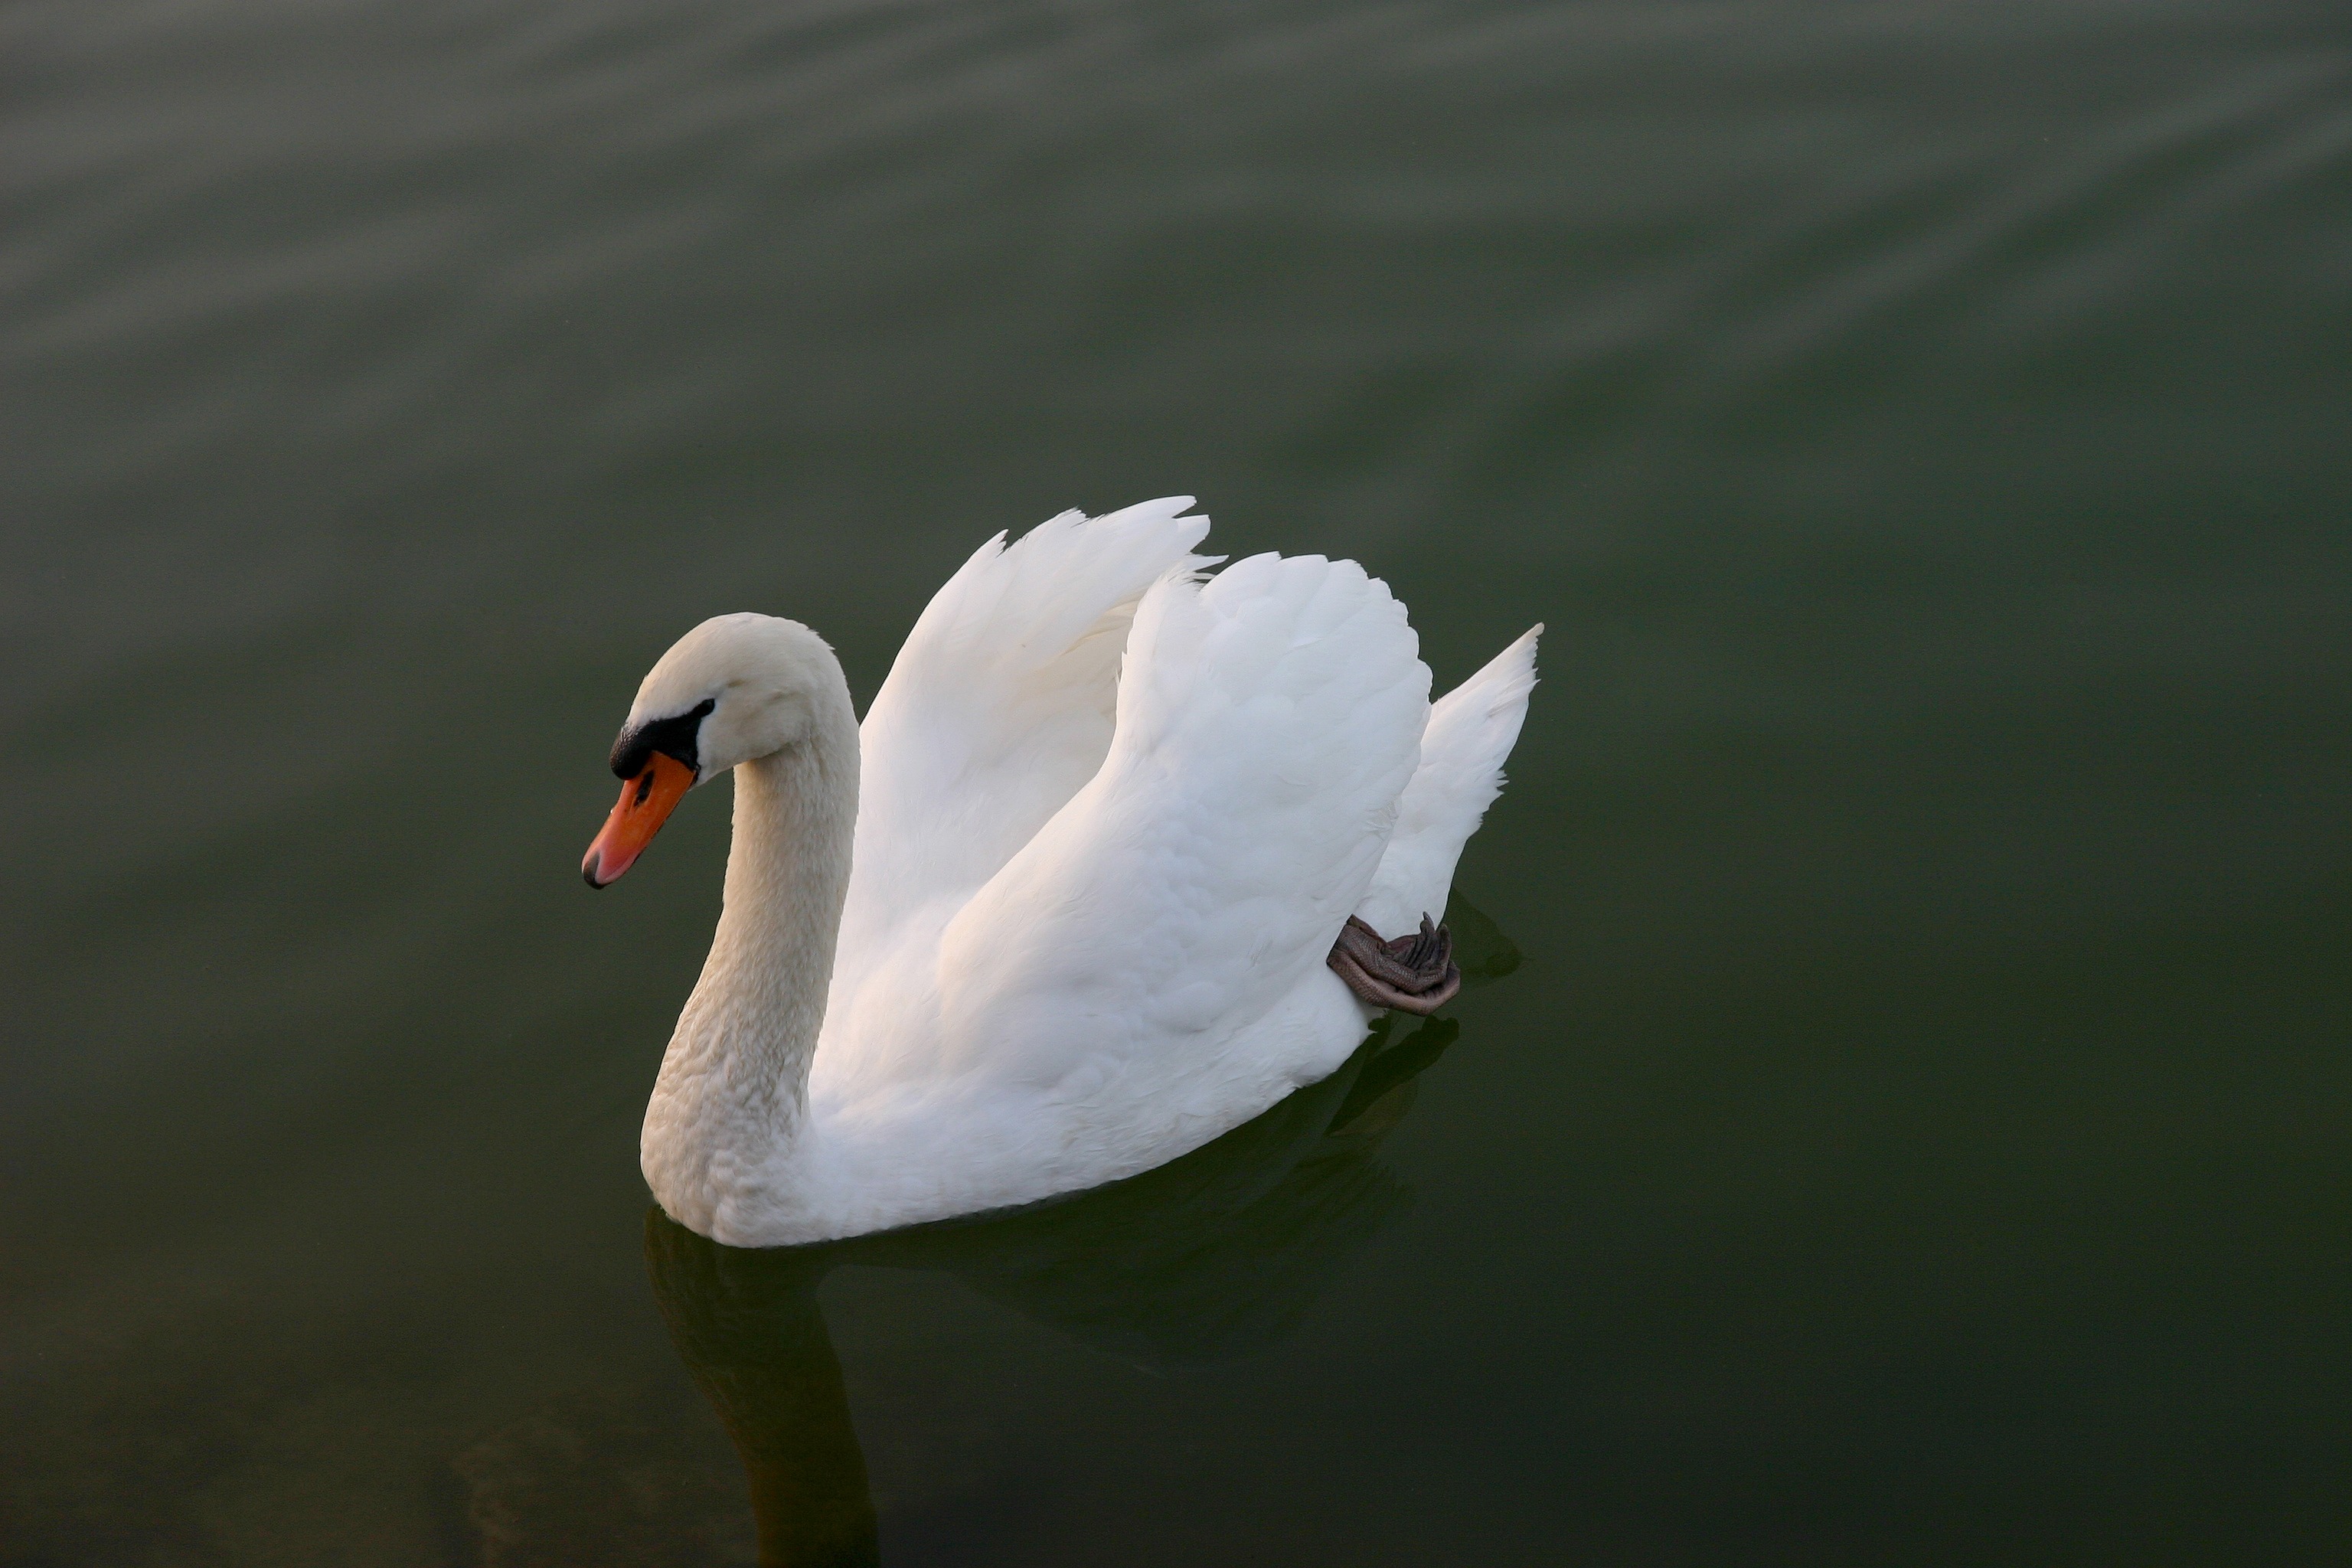
water, nature, bird, white, lake, animal, wildlife, reflection, beak, feather, fauna, swan, duck, waterfowl, waters, water bird, animal world, duck bird, gooseneck, ducks geese and swans